Gold Beach

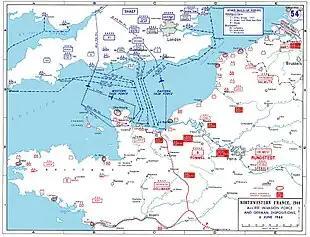
Allied invasion plans and German preparations in Normandy

After the Germans invaded the Soviet Union in June 1941, Soviet leader Joseph Stalin began pressing for the creation of a in Western Europe. The decision to undertake a cross-channel invasion of continental Europe within the next year was taken at the Trident Conference, held in Washington in May 1943. The Allies initially planned to launch the invasion on 1 May 1944, and a draft of the plan was accepted at the Quebec Conference in August 1943. General Dwight D. Eisenhower was appointed commander of Supreme Headquarters Allied Expeditionary Force (SHAEF). General Bernard Montgomery was named as commander of the 21st Army Group, which comprised all of the land forces involved in the invasion.